Sir Charles Trevelyan, 1st Baronet

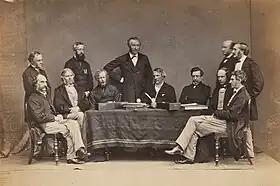
Charles Trevelyan, sitting second from left, with John Lawrence, Viceroy of India and other council members. c. 1864

In 1826, as a young man, Trevelyan joined the East India Company as a writer (clerk) and was posted to the Bengal Civil Service at Delhi, India. There, by a combination of diligence and self-discipline together with his outstanding intellectual talents he achieved rapid promotion. He occupied several important and influential positions in various parts of India, but his priggish and often indiscreet behaviour endeared him to few of his colleagues and involved him in almost continual controversy.